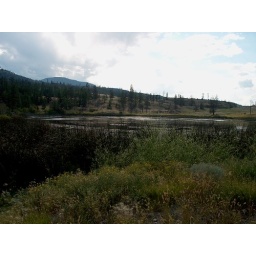
Ducks Unlimited help the turtle population as well as the birdlife by regulating the water level